Hinton Priory

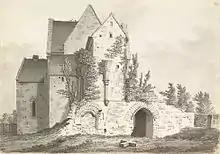
Hinton Priory Chapel drawn by Samuel Hieronymus Grimm in 1790

The chapter house, with library and dovecote above, survives and was designated as Grade I listed in 1956. Also standing is the refectory (also Grade I) which is part of a former stable yard (Grade II) incorporating other early work. All now belong to the sixteenth century country house, also known as Hinton Priory, on the northern part of the site and itself a Grade I listed building. Surviving earthworks from the great cloister are visible in an orchard and paddocks.